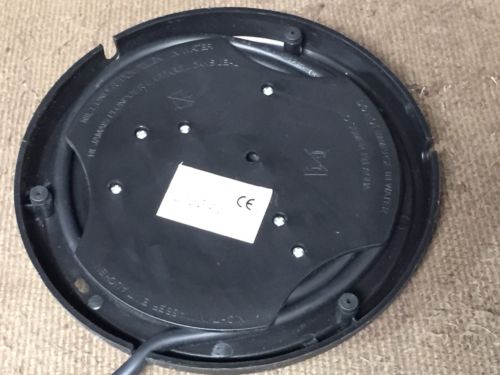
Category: kettle